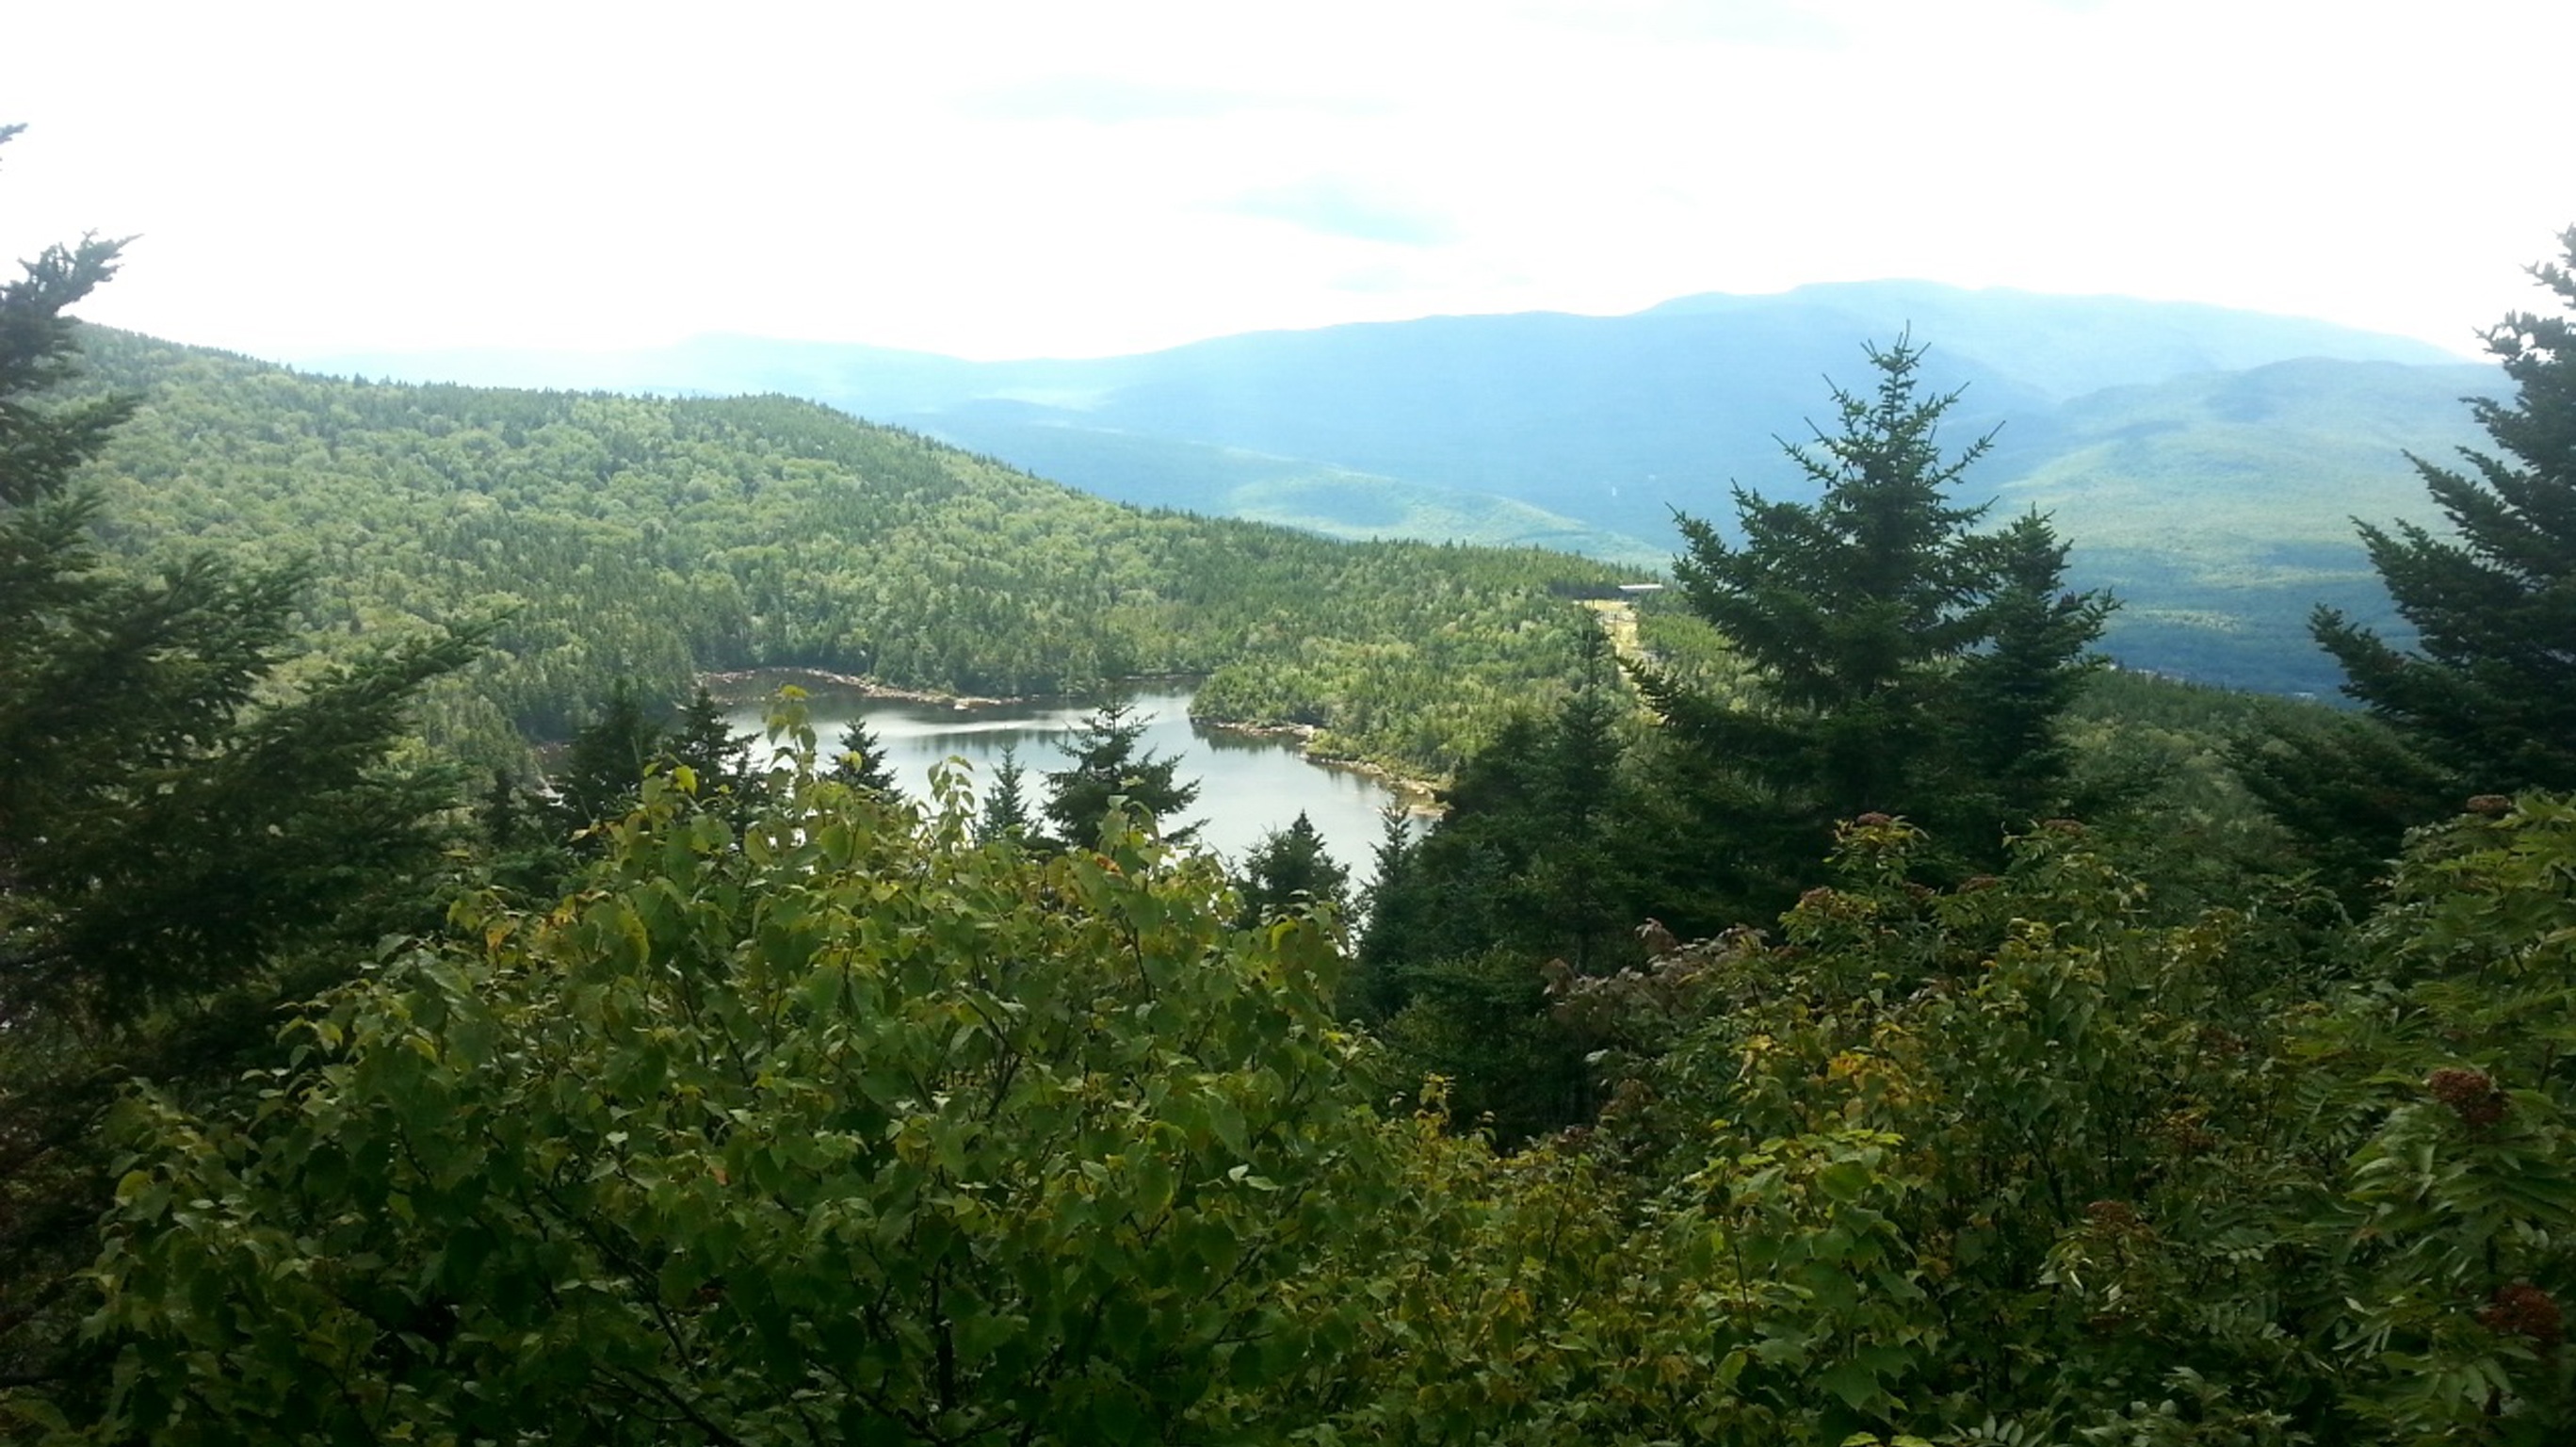
forest, wilderness, walking, mountain, trail, meadow, hill, valley, mountain range, ridge, alps, vegetation, rainforest, plateau, habitat, ecosystem, mountain pass, hill station, biome, natural environment, geographical feature, mountainous landforms, temperate broadleaf and mixed forest, temperate coniferous forest